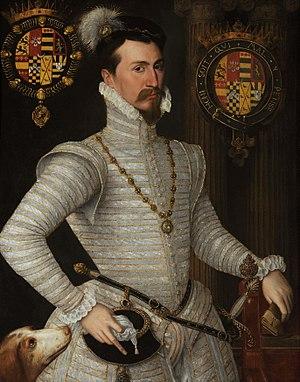
L’Ordre de Saint-Michel est un ordre de chevalerie, fondé à Amboise le 1er août 1469 par Louis XI. Les membres de l'ordre de Saint-Michel se disaient chevaliers de l’Ordre du Roi, alors que les chevaliers de l’ordre du Saint-Esprit s’intitulaient chevaliers des Ordres du Roi. Son siège était établi à l'abbaye du Mont-Saint-Michel.
Robert Dudley, 1ᵉʳ comte de Leicester, fils de John Dudley, fut très longtemps un favori de la reine Élisabeth Iʳᵉ d'Angleterre.